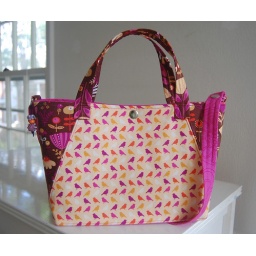
Sara bag in brown birds and flowers